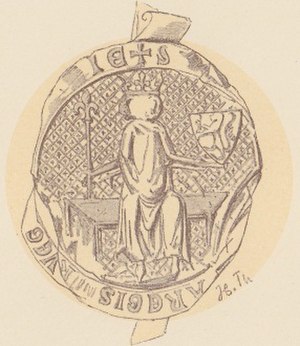
Håkon 6. af Norge
Håkon 6. segl
Håkon 6. Magnusson var konge af Norge i perioden 1355–1380, af Sverige 1362–1364.